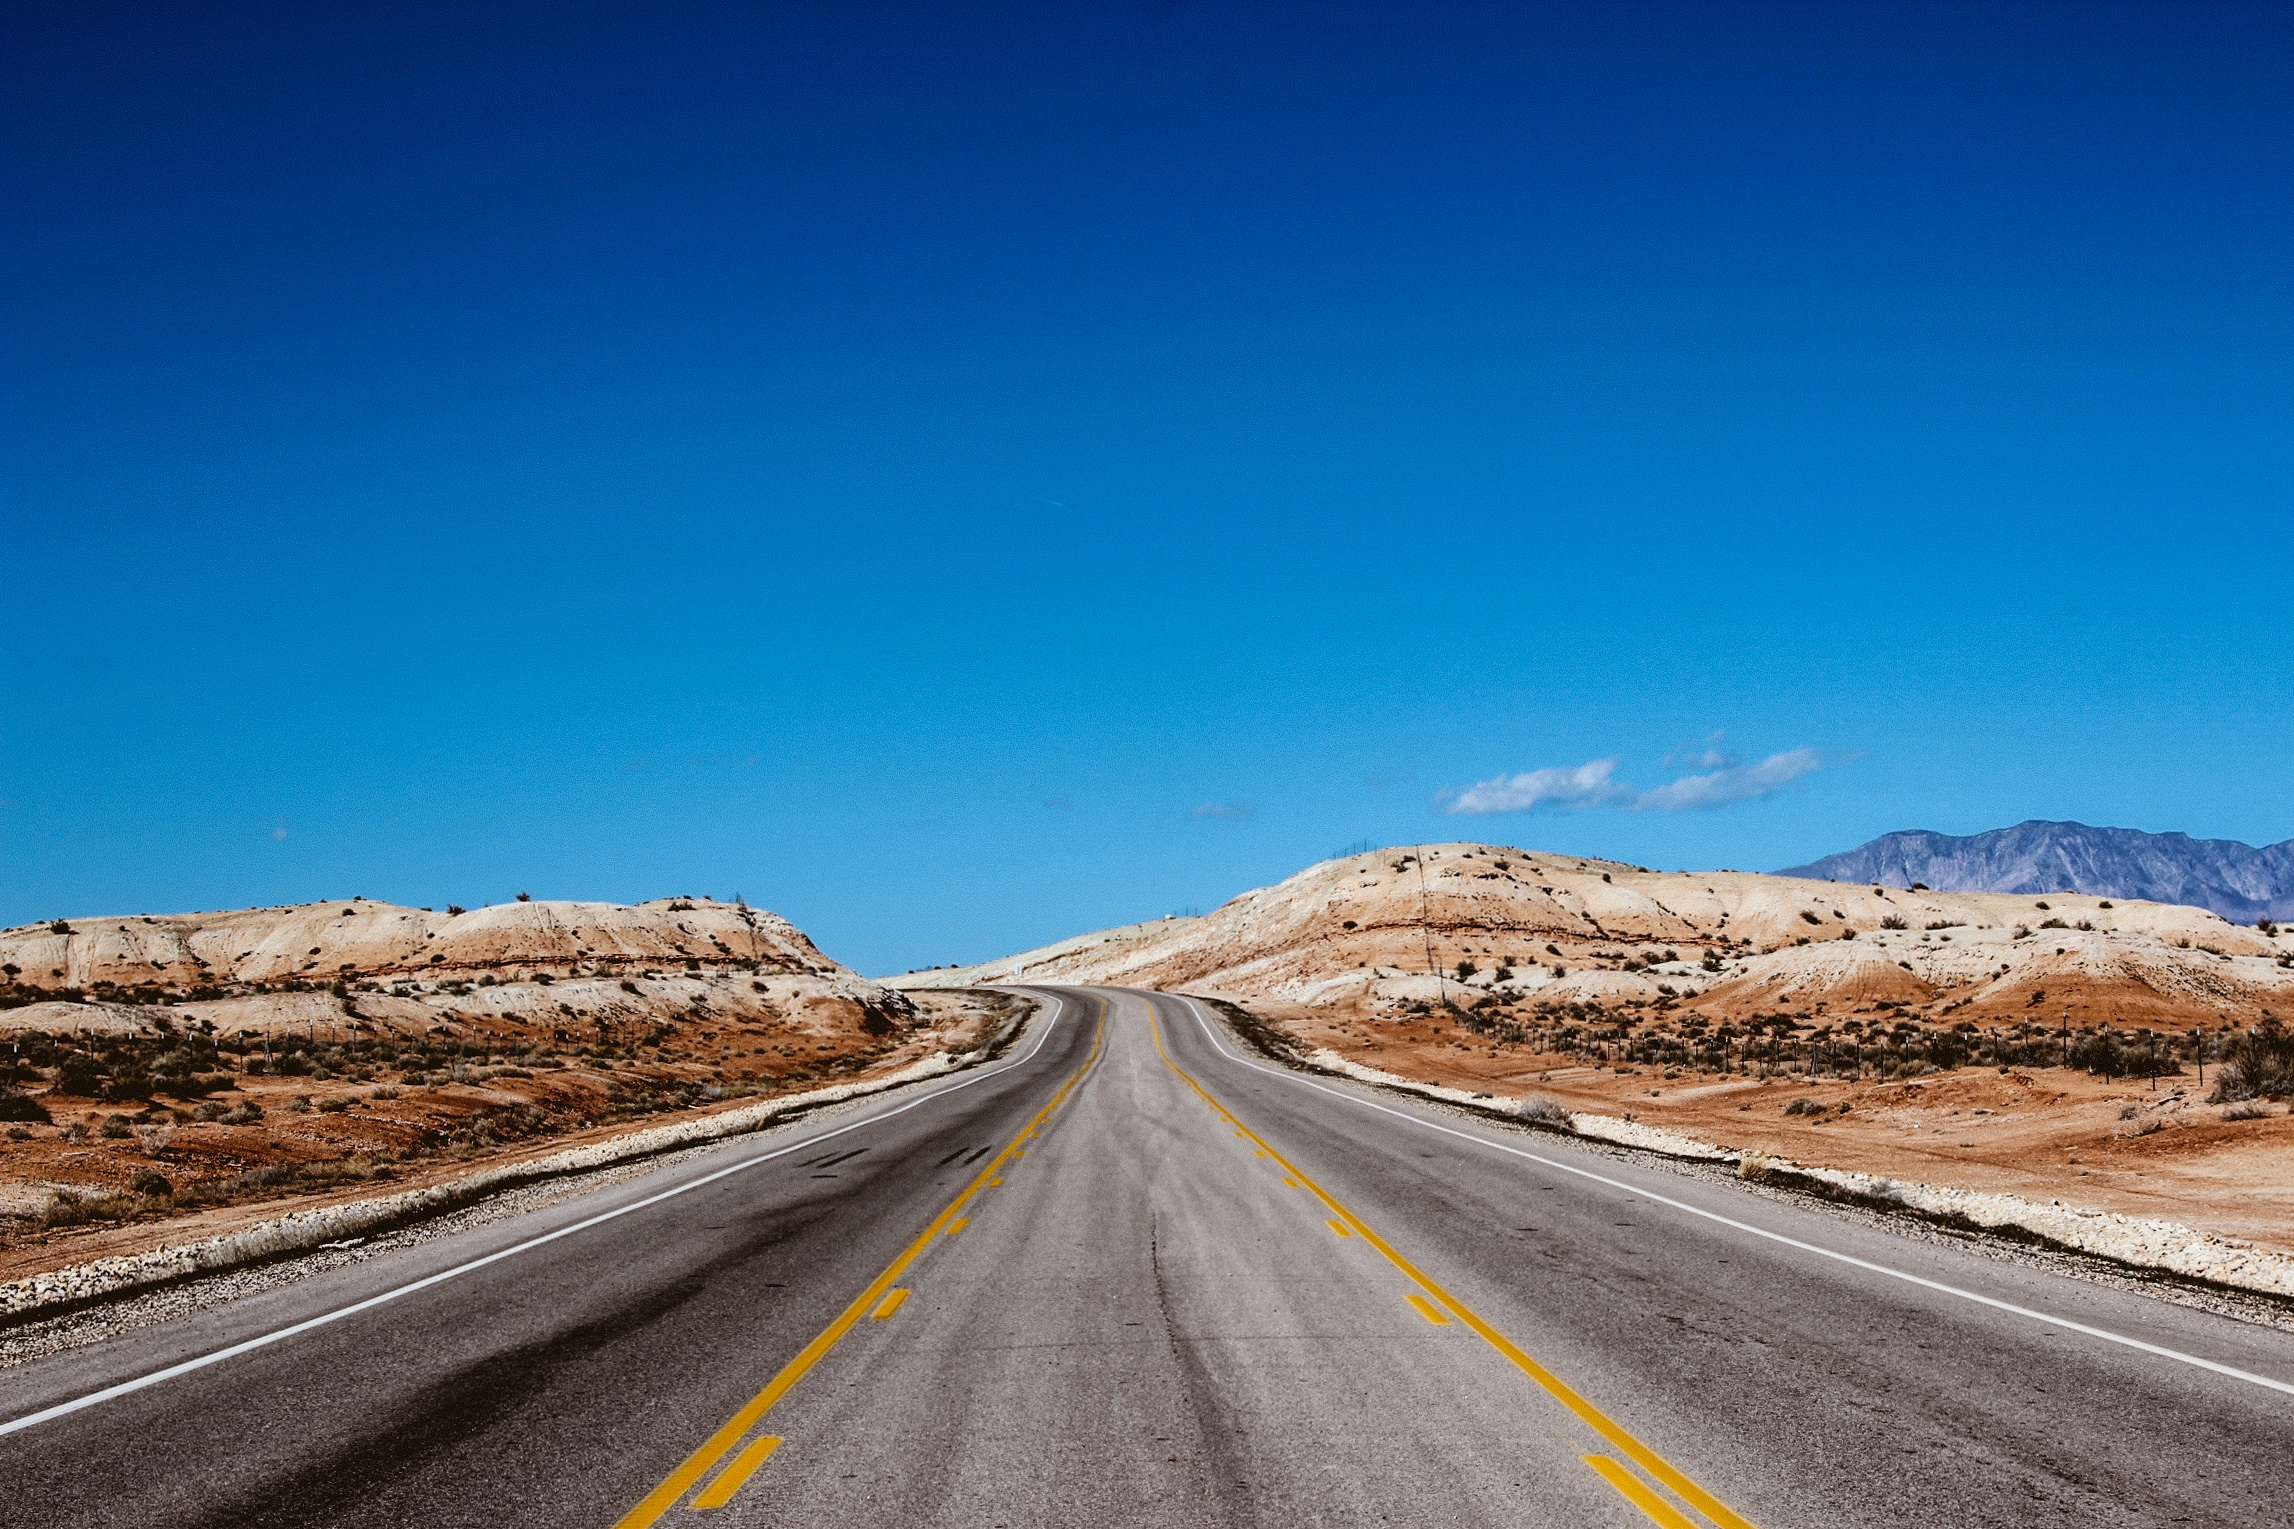
landscape, horizon, mountain, snow, sky, road, desert, highway, asphalt, drive, road trip, infrastructure, natural environment